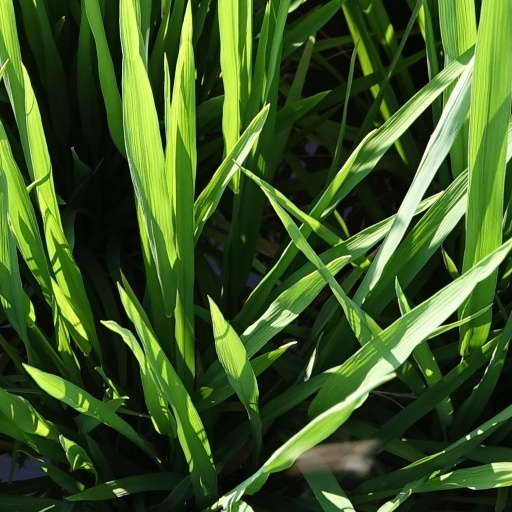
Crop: rice